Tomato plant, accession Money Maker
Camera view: tilt-top (135 deg); turntable rotation: 240 degrees
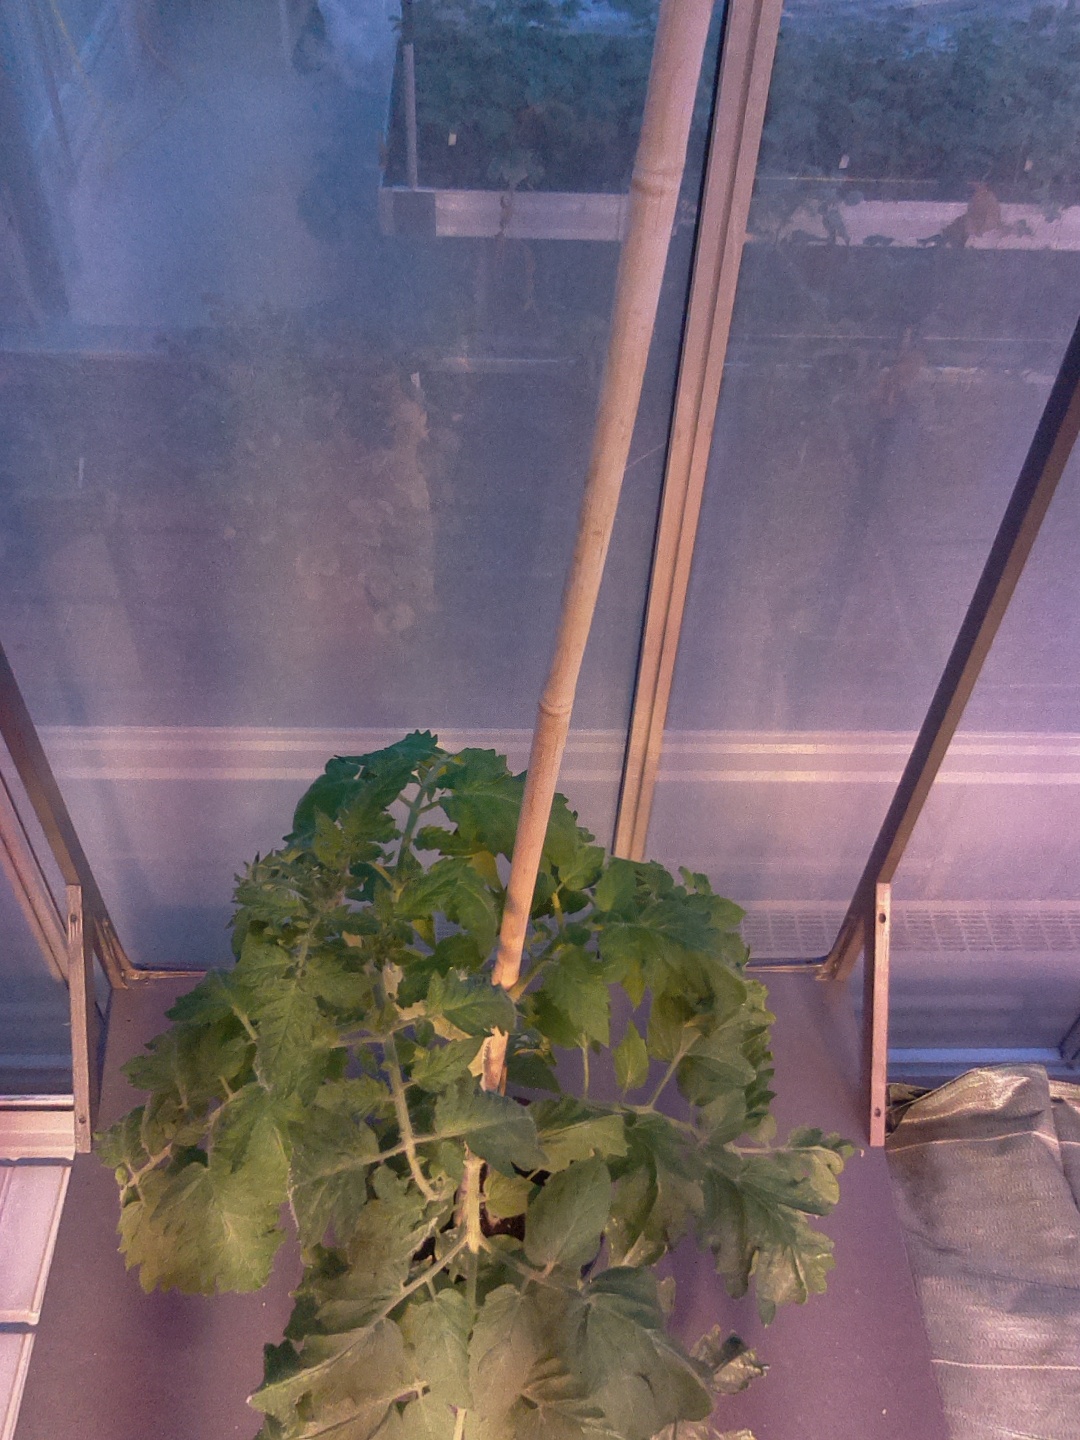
BBCH growth stage 65: Full flowering, 50%-60% of flowers open, first petals falling